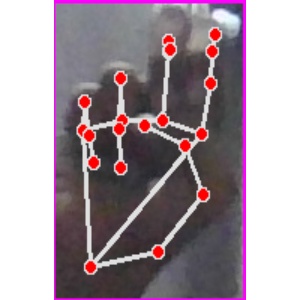
अक्षर: ह